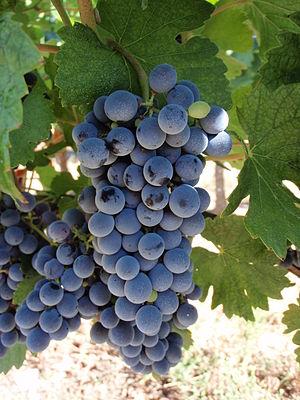
Une grappe de Marselan - Cépage INRA 1961, croisement Carbernet Sauvignon x Grenache noir
Le marselan est un cépage noir de cuve, originaire de France, résultat du croisement entre les cépages cabernet sauvignon et grenache noir. Il a été créé en 1961, près de Marseillan par les chercheurs de l’INRA et de l’ENSAM. Il a été introduit principalement dans le vignoble du Languedoc, de la Vallée du Rhône, en Espagne ainsi que sur la côte nord de la Californie, en Suisse et en Israël.